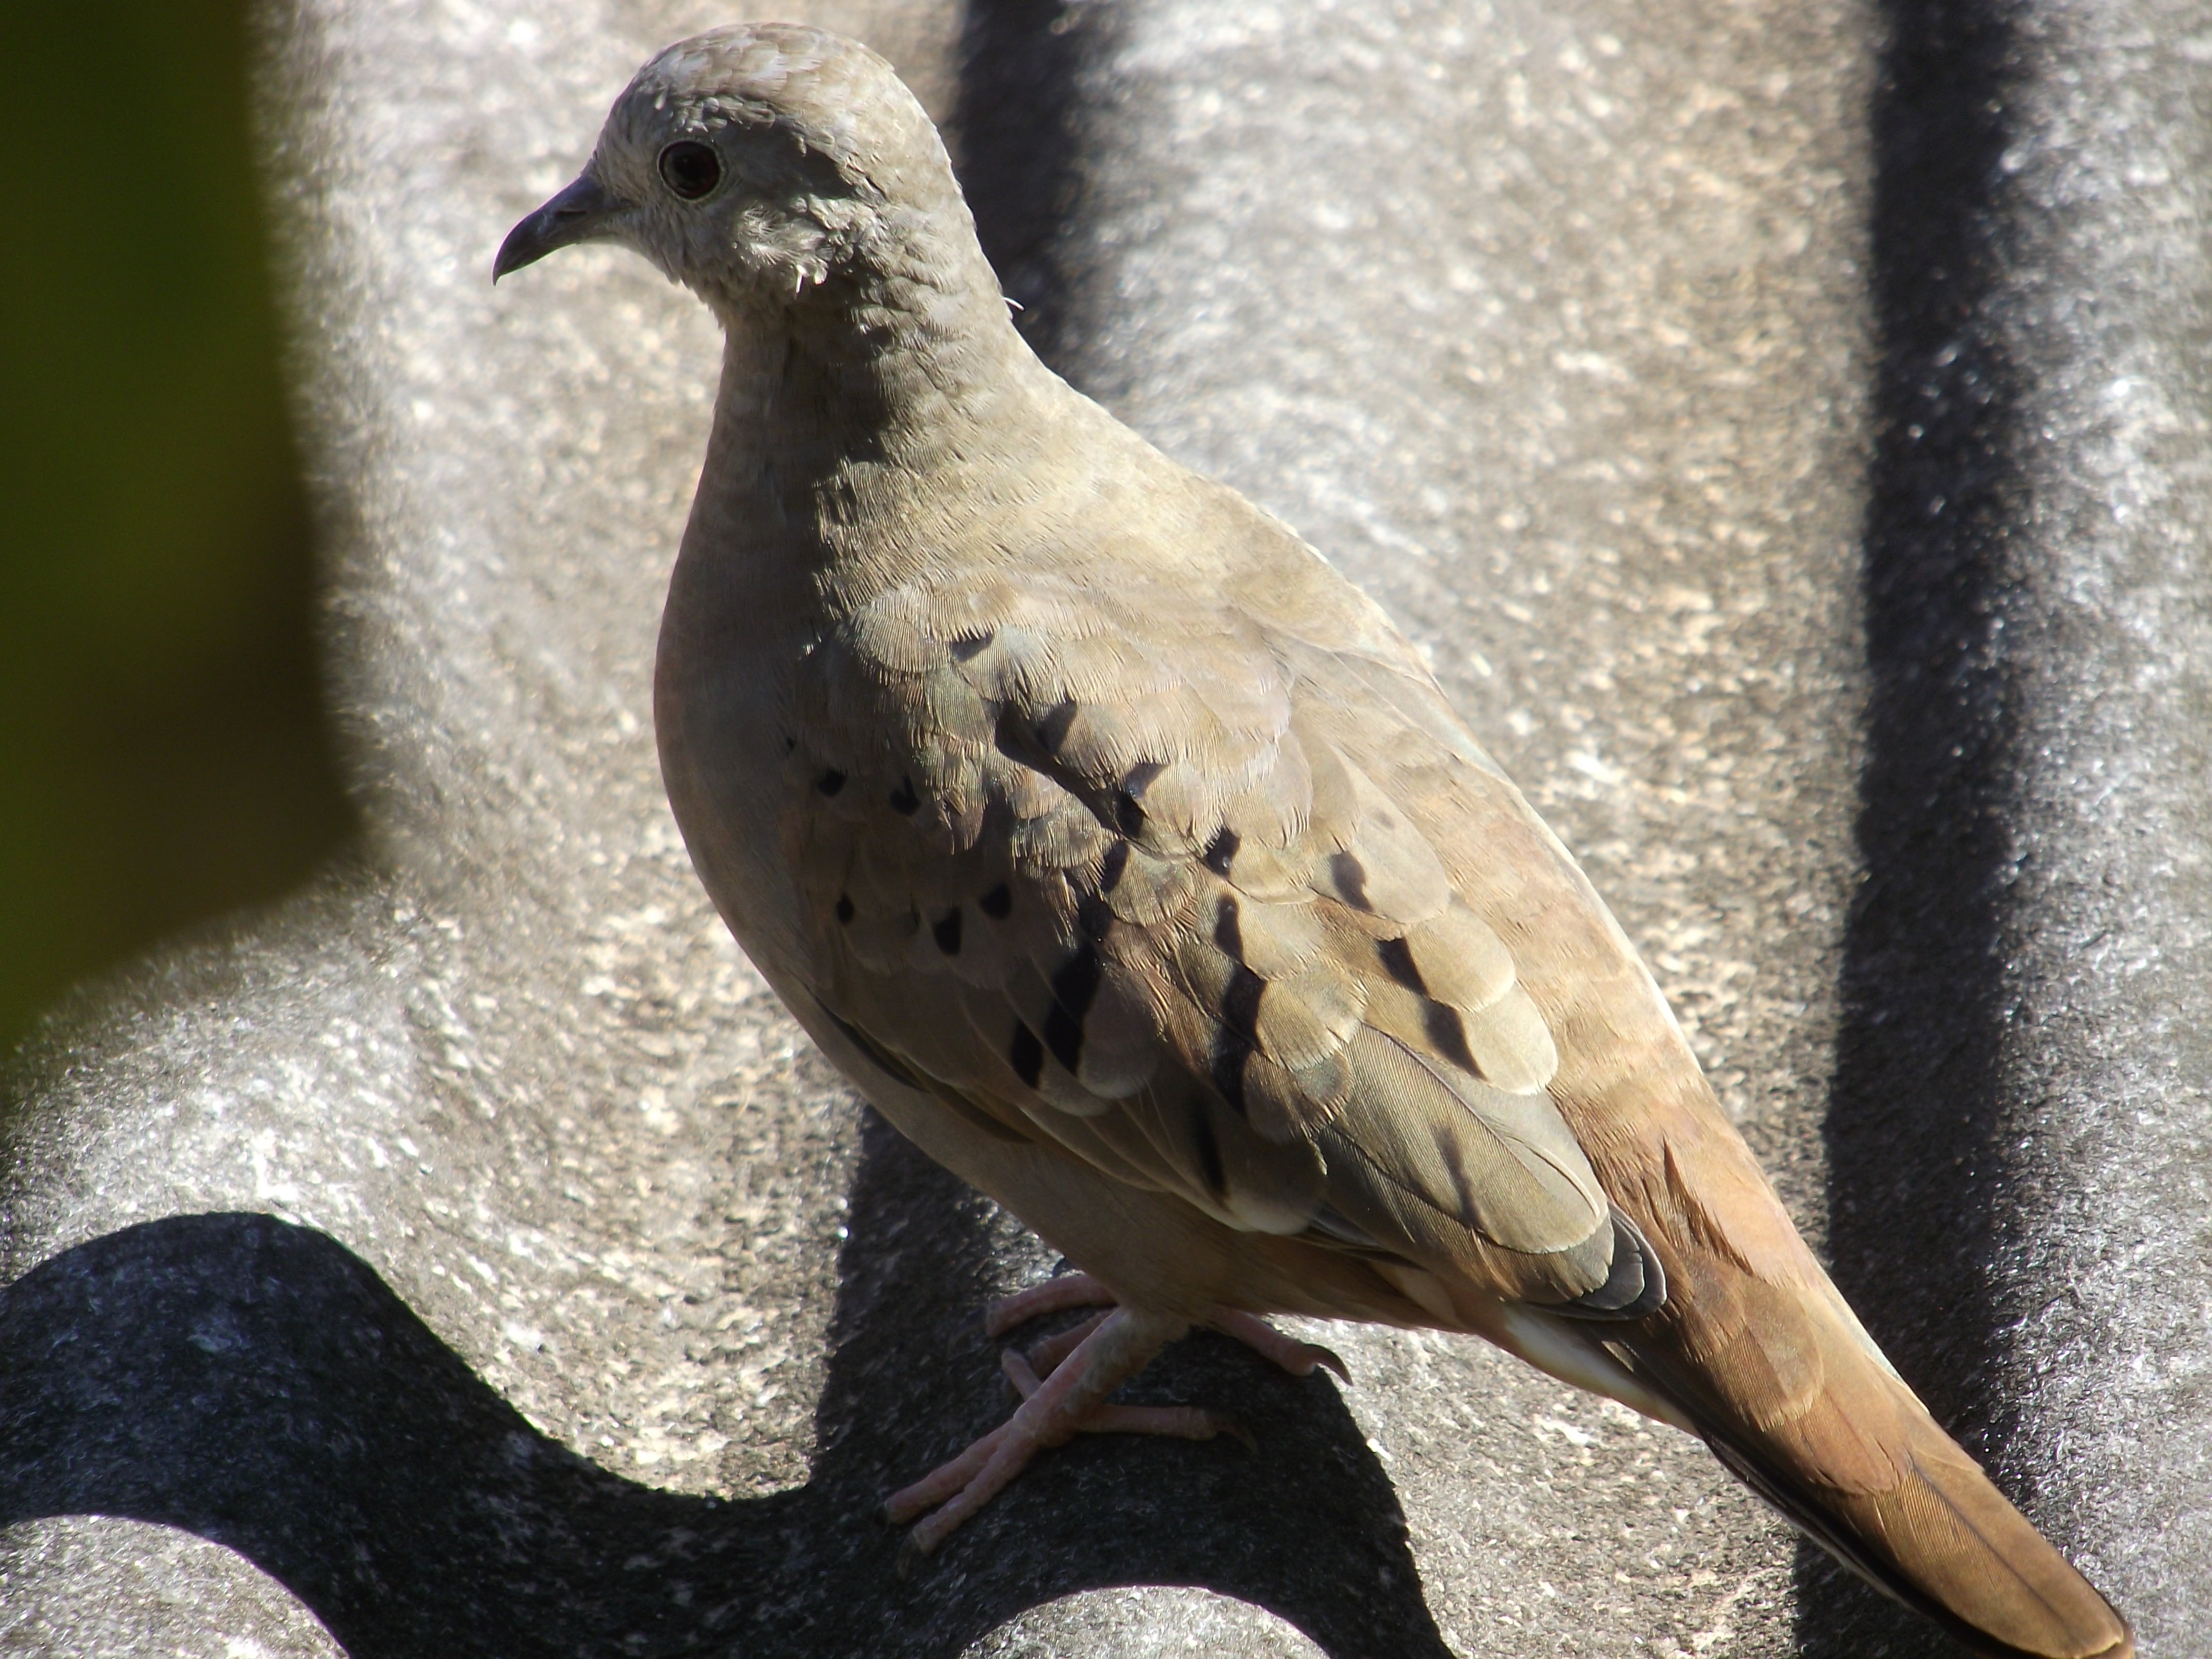
bird, roof, fly, wildlife, beak, freedom, fauna, encyclopedia, dove, vertebrate, birdie, paige, pity, pigeons and doves, stock dove, ruddy ground dove